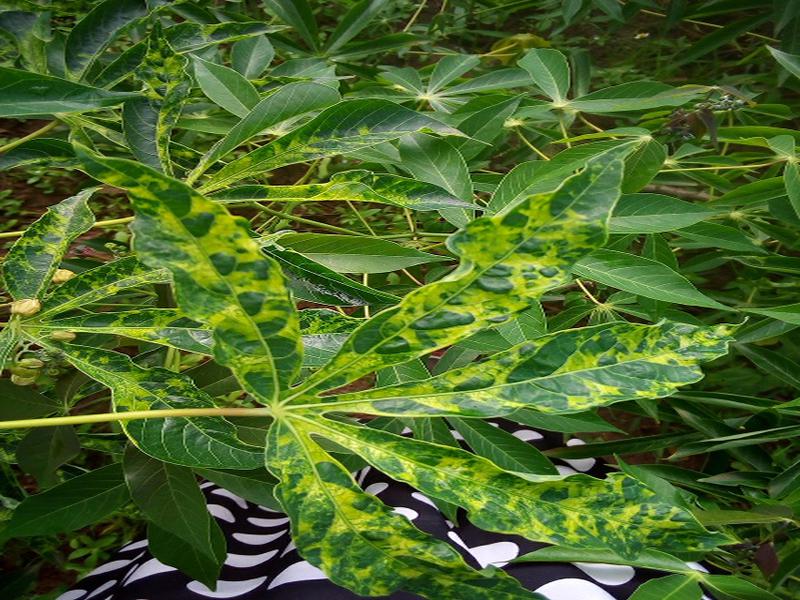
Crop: cassava
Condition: mosaic_disease